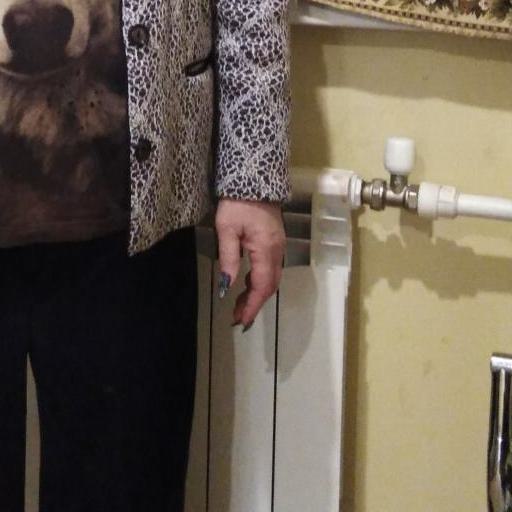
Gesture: no_gesture